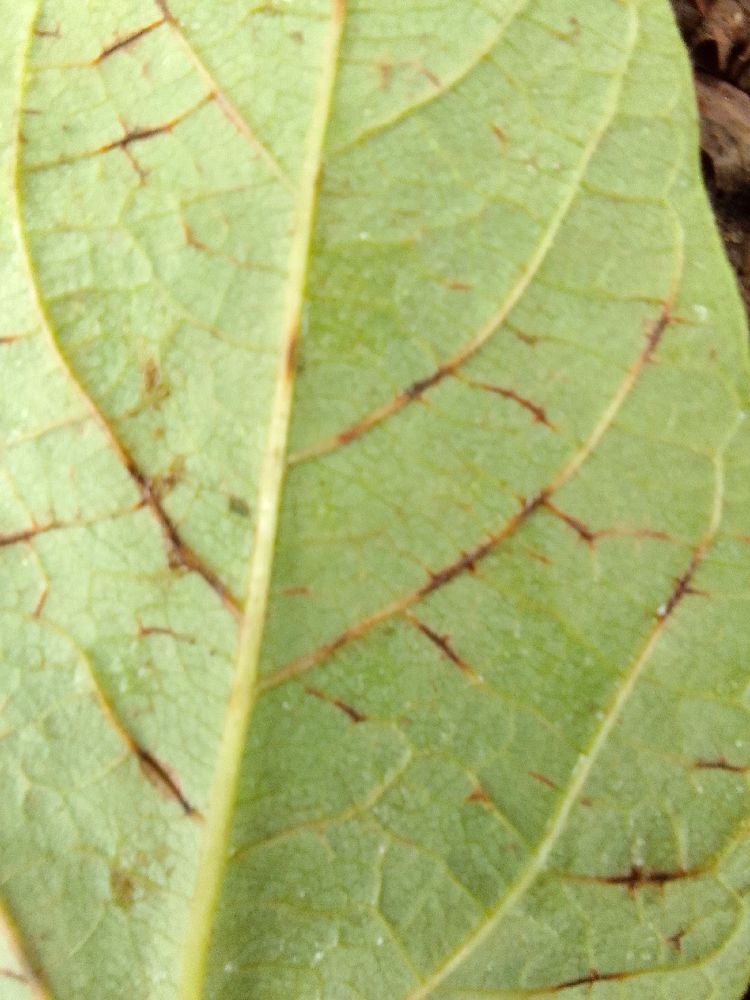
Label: anthracnose